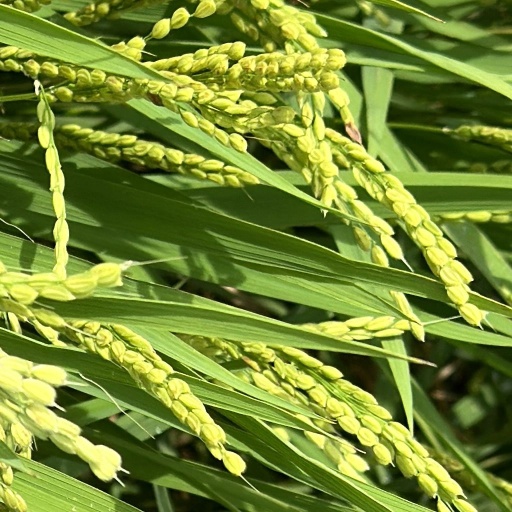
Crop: rice